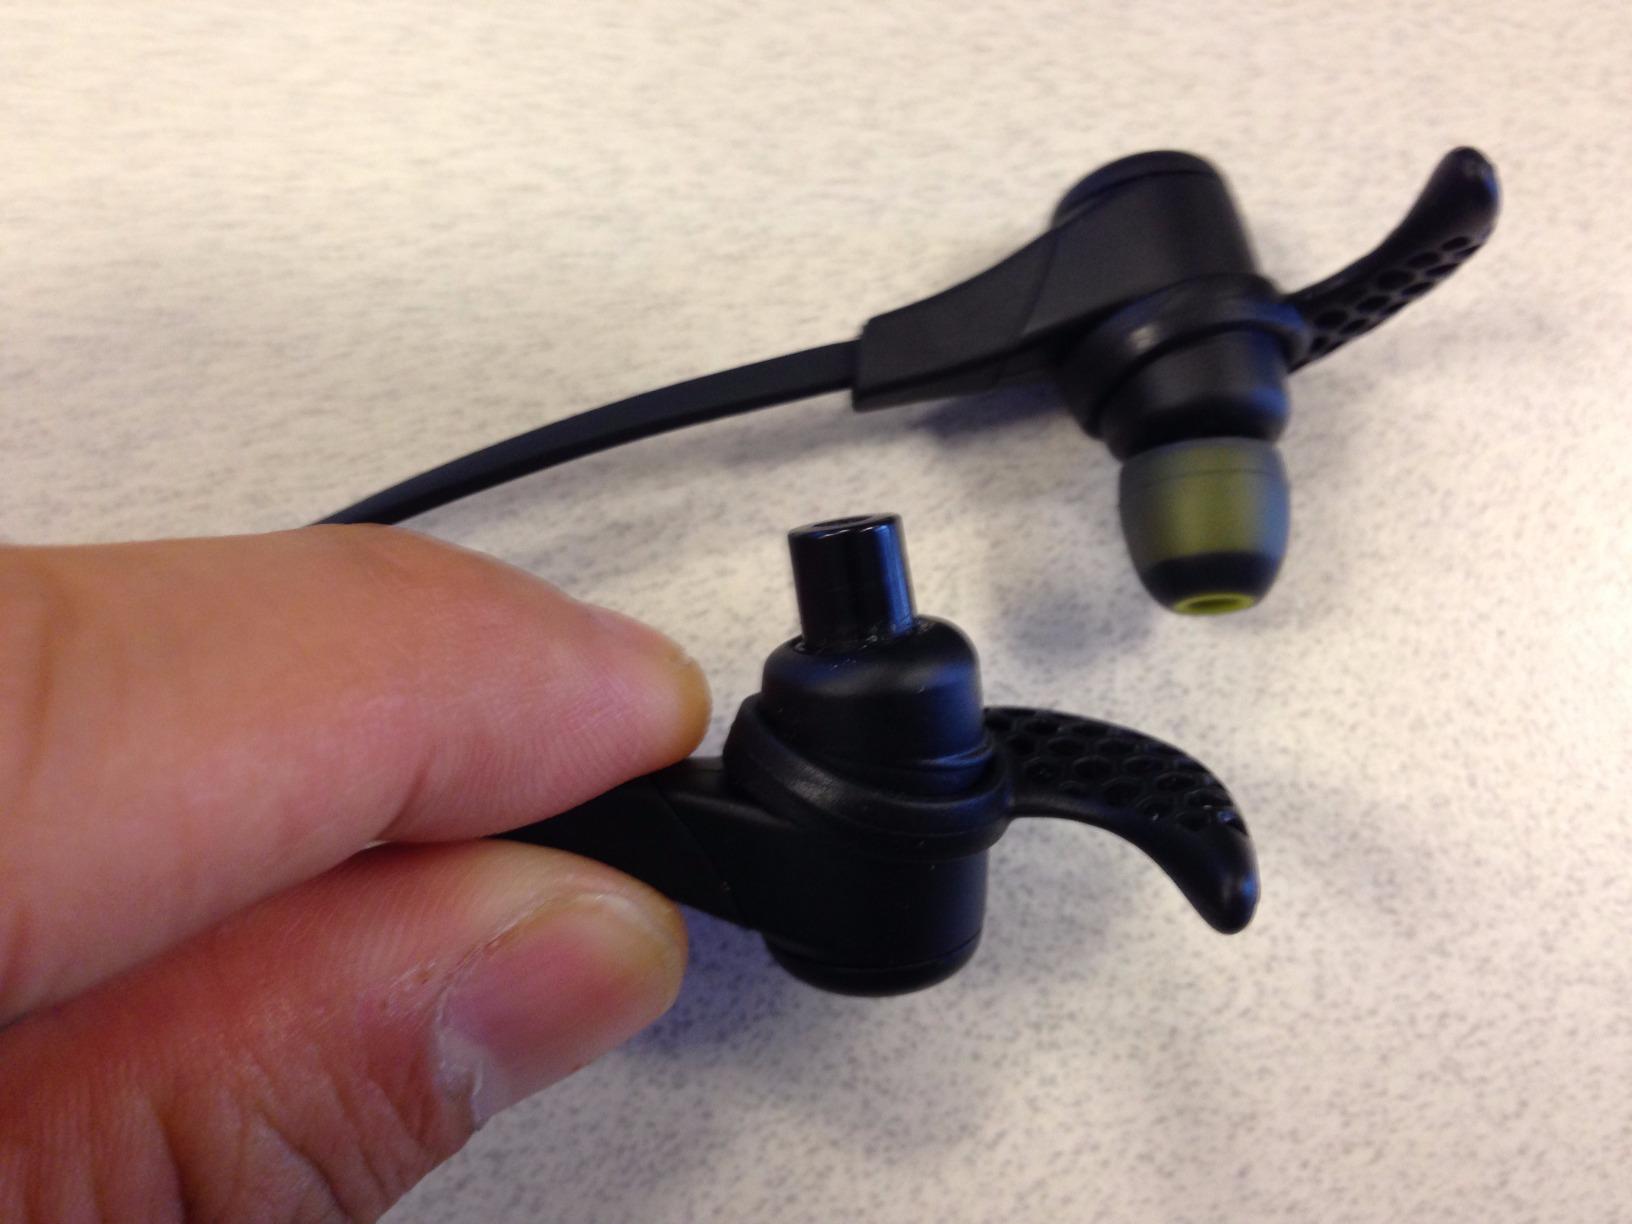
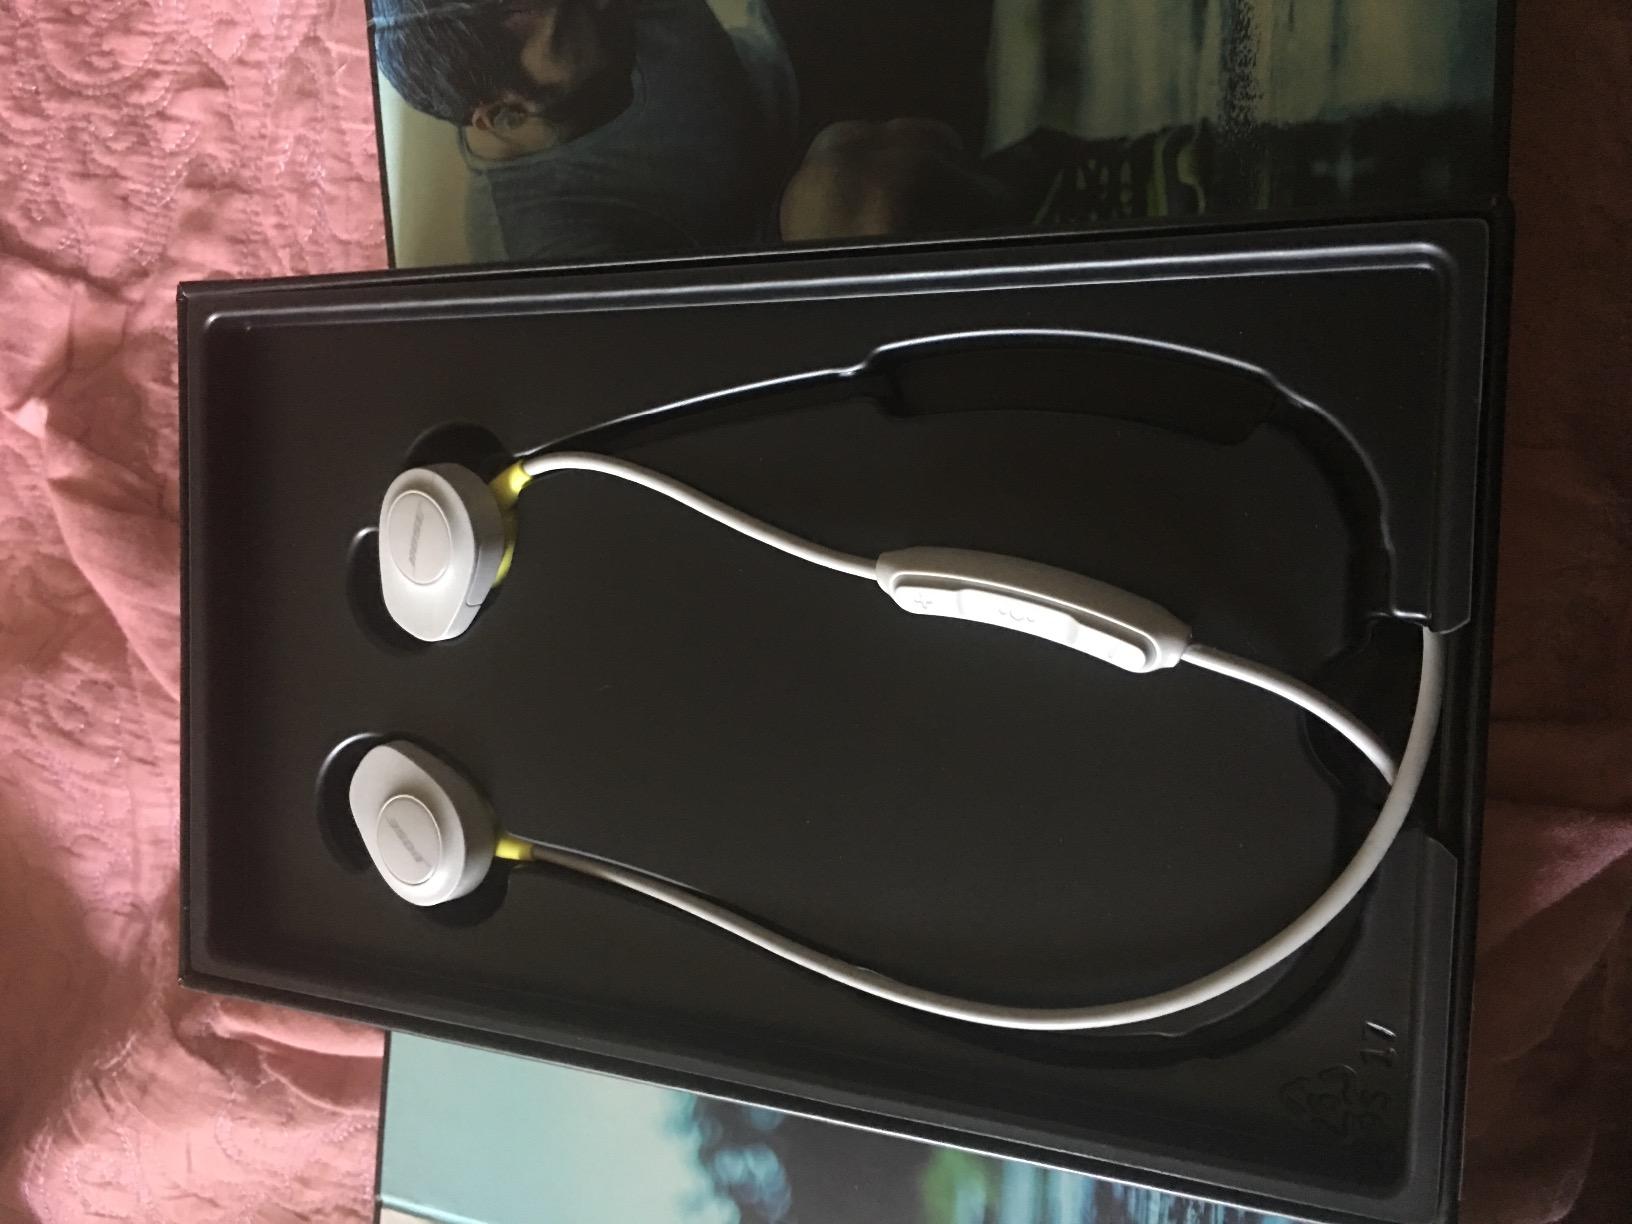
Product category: headphones
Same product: no